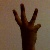
The image shows a hand gesture representing the number 6 in Indian Sign Language.